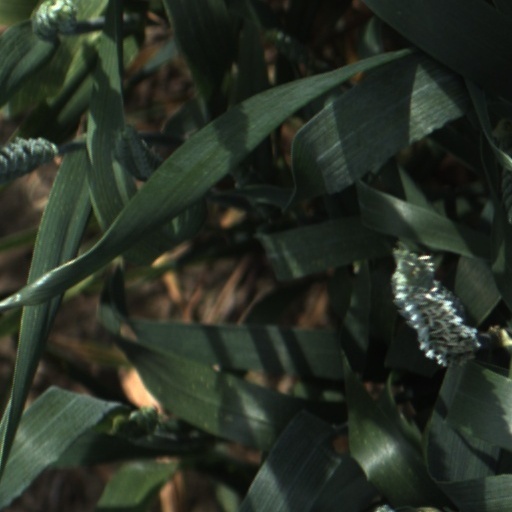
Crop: wheat